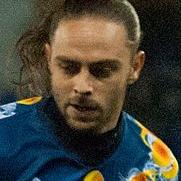
Age: 29